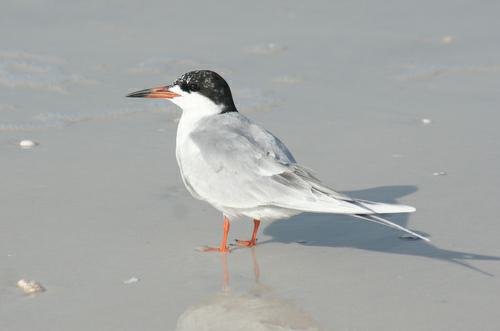
A photo of a forsters tern